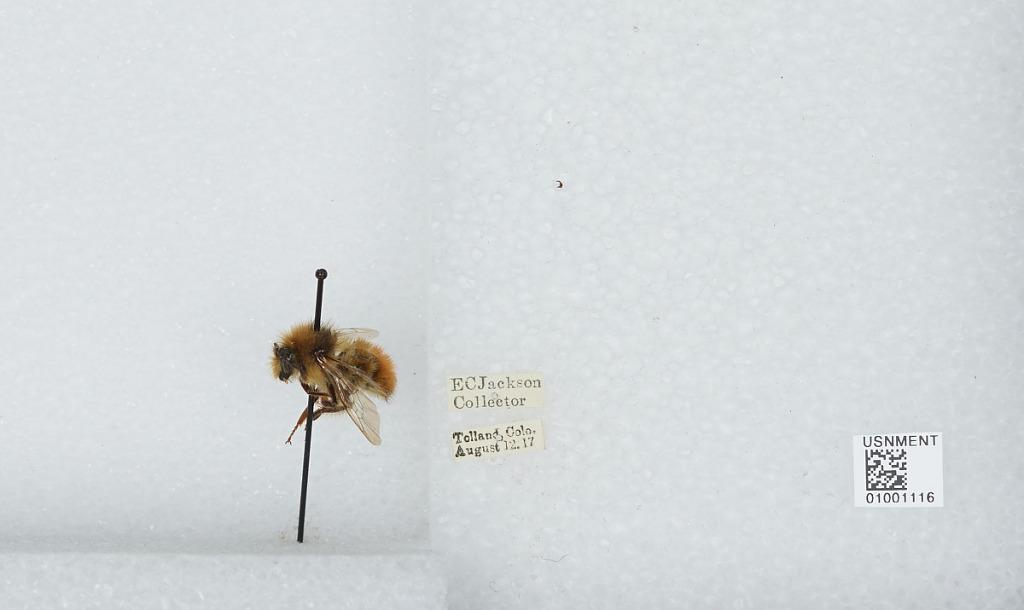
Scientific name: Bombus (Pyrobombus) centralis Cresson
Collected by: E. Jackson
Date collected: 1917-8-12
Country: United States
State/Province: Colorado
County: Gilpin
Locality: Tolland
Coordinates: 39.905, -105.589